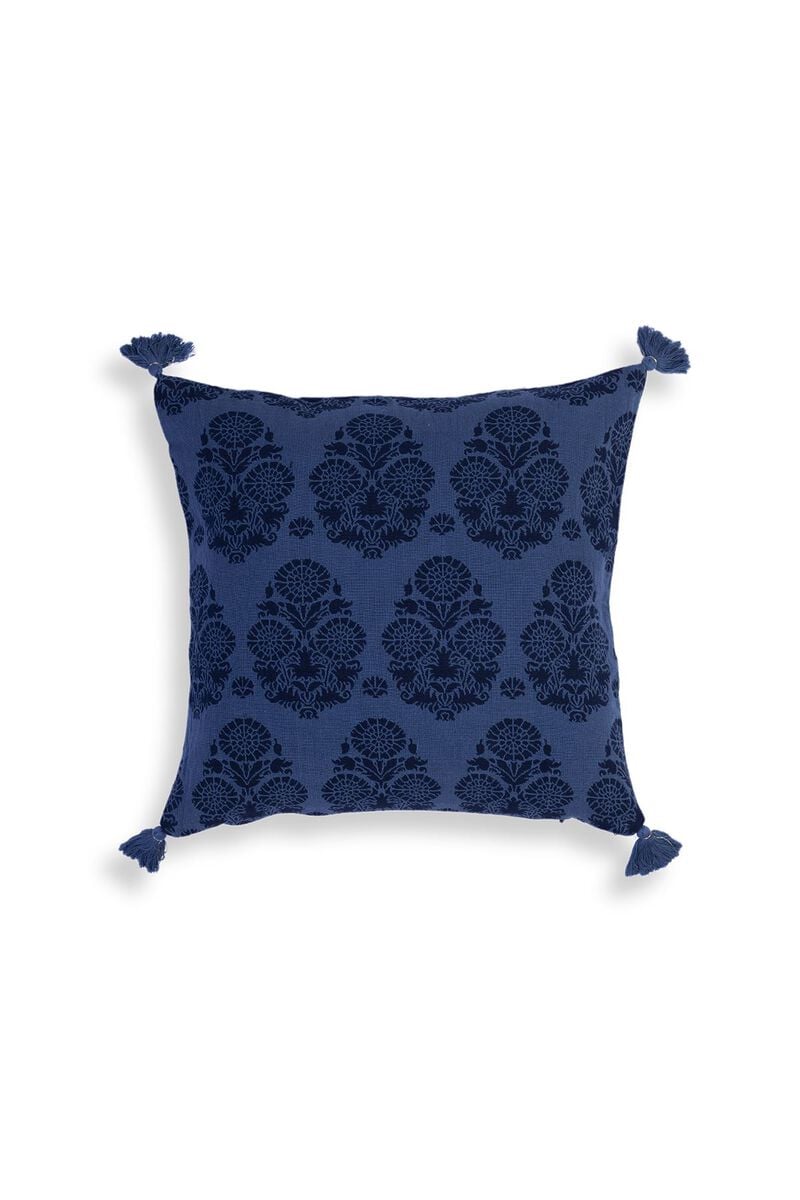
navy black paisley pillow